Francisco Laso

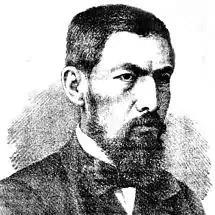
Francisco Laso. Engraving by Evaristo San Cristóval

José Francisco Domingo Laso de la Vega y de los Ríos (8 May 1823, Tacna - 14 May 1869, San Mateo District) was a Peruvian painter and politician. During his lifetime he was mostly known for his portraits, but is now better known for creating works that were precursors to indigenismo in art.